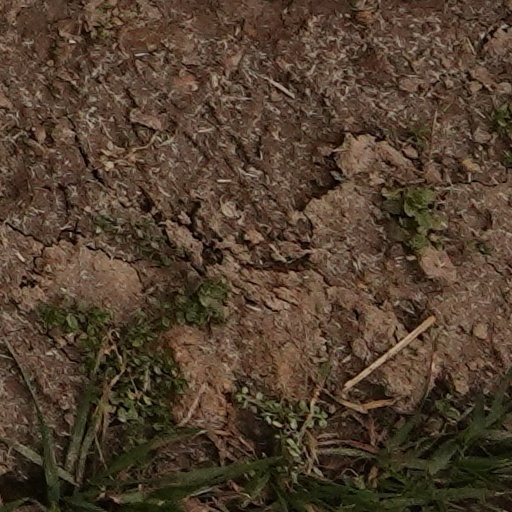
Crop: wheat